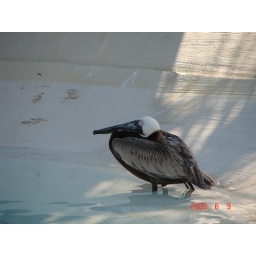
bird sitting near turtle lake